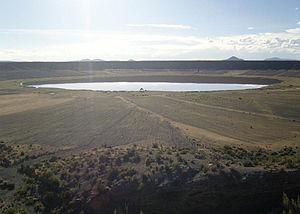
Le Jayu Khota ou Jayu Kkota est un volcan de Bolivie constitué d'un cône volcanique et de deux maars.